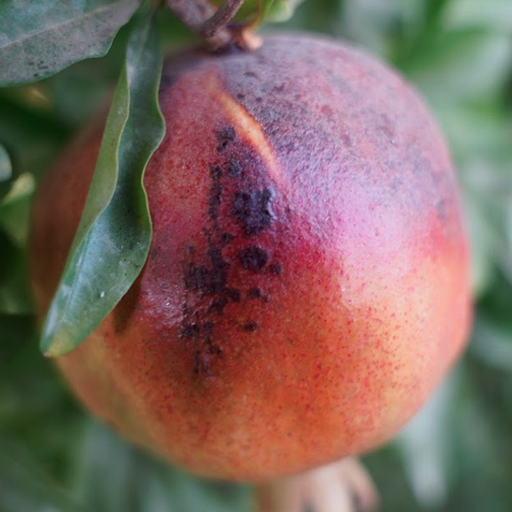
Label: Sunburn